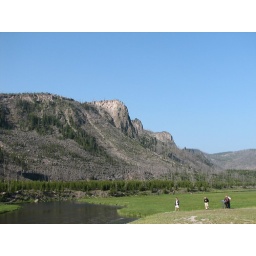
These female elk were resting in grass across the river